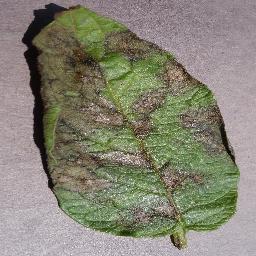
Label: Potato___Late_blight